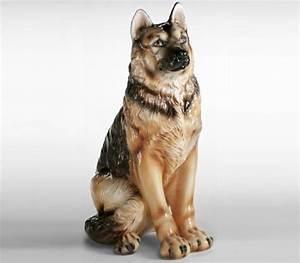
dog